Félix Auvray

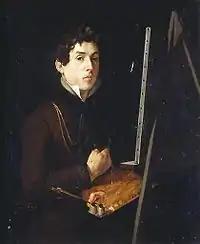
Self-portrait, ca. 1819, Musée des beaux-arts of Valenciennes

Joseph Félix Henri Auvray (1800–1833) was a French historical painter.